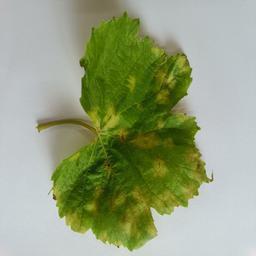
Label: Downy Mildew